Pigsty (film)

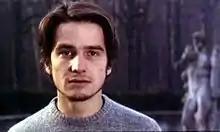

The second story is set during 1967, in a villa in Godesberg, Germany, where a young man named Julian leads a flat and confined existence, which causes him to neglect his radically politicised fiancée Ida. His father, industrialist Herr Klotz, tries to convince his son to hurry up with his marriage, but Julian is adamant. Julian also harbours a secret, which is that he secretly sneaks into a pigsty and lies with the pigs whenever he has the chance.